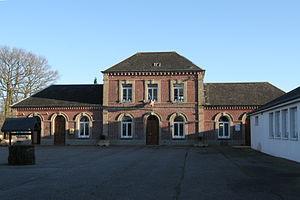
Mairie de Saint-Antoine-la-Forêt.
Saint-Antoine-la-Forêt est une commune française située dans le département de la Seine-Maritime en région Normandie.